Lift to Hell

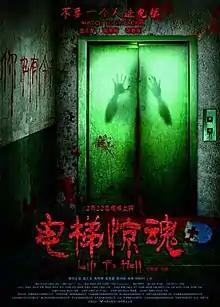

Lift to Hell is a 2013 Chinese horror film directed by Ning Jingwu.